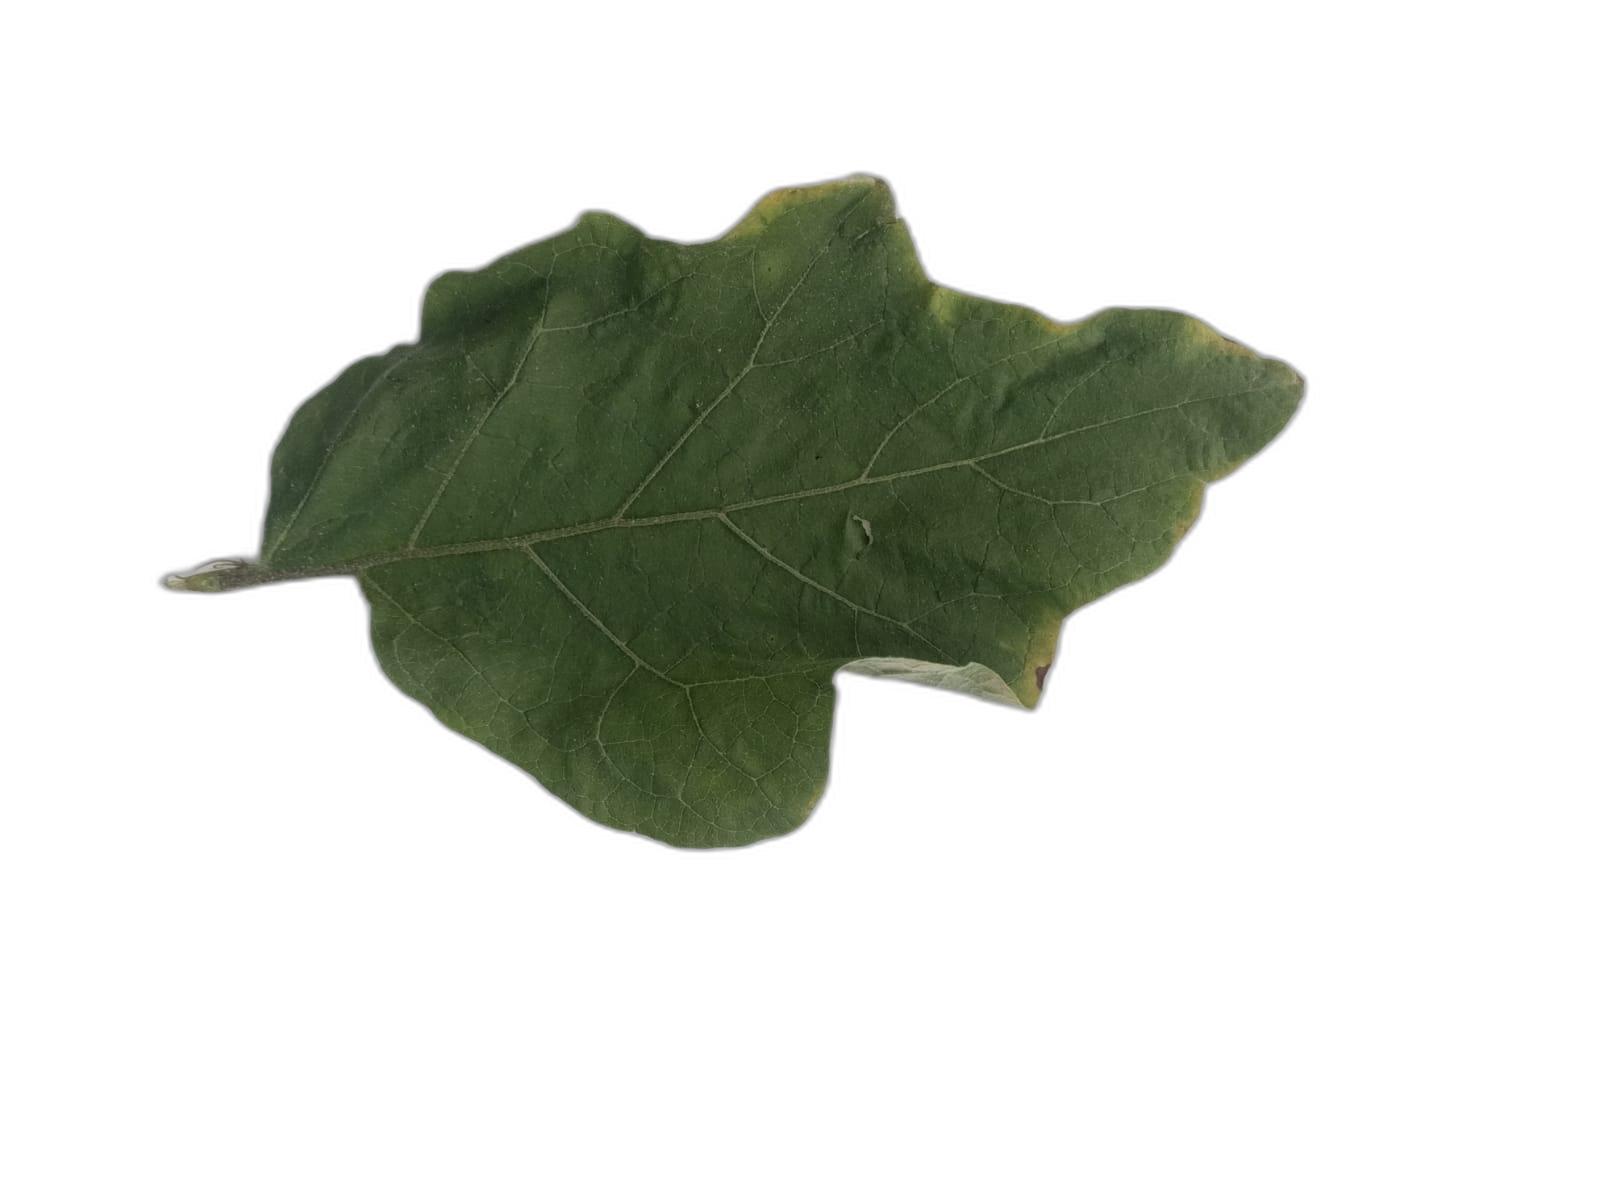
Label: Wilt Disease